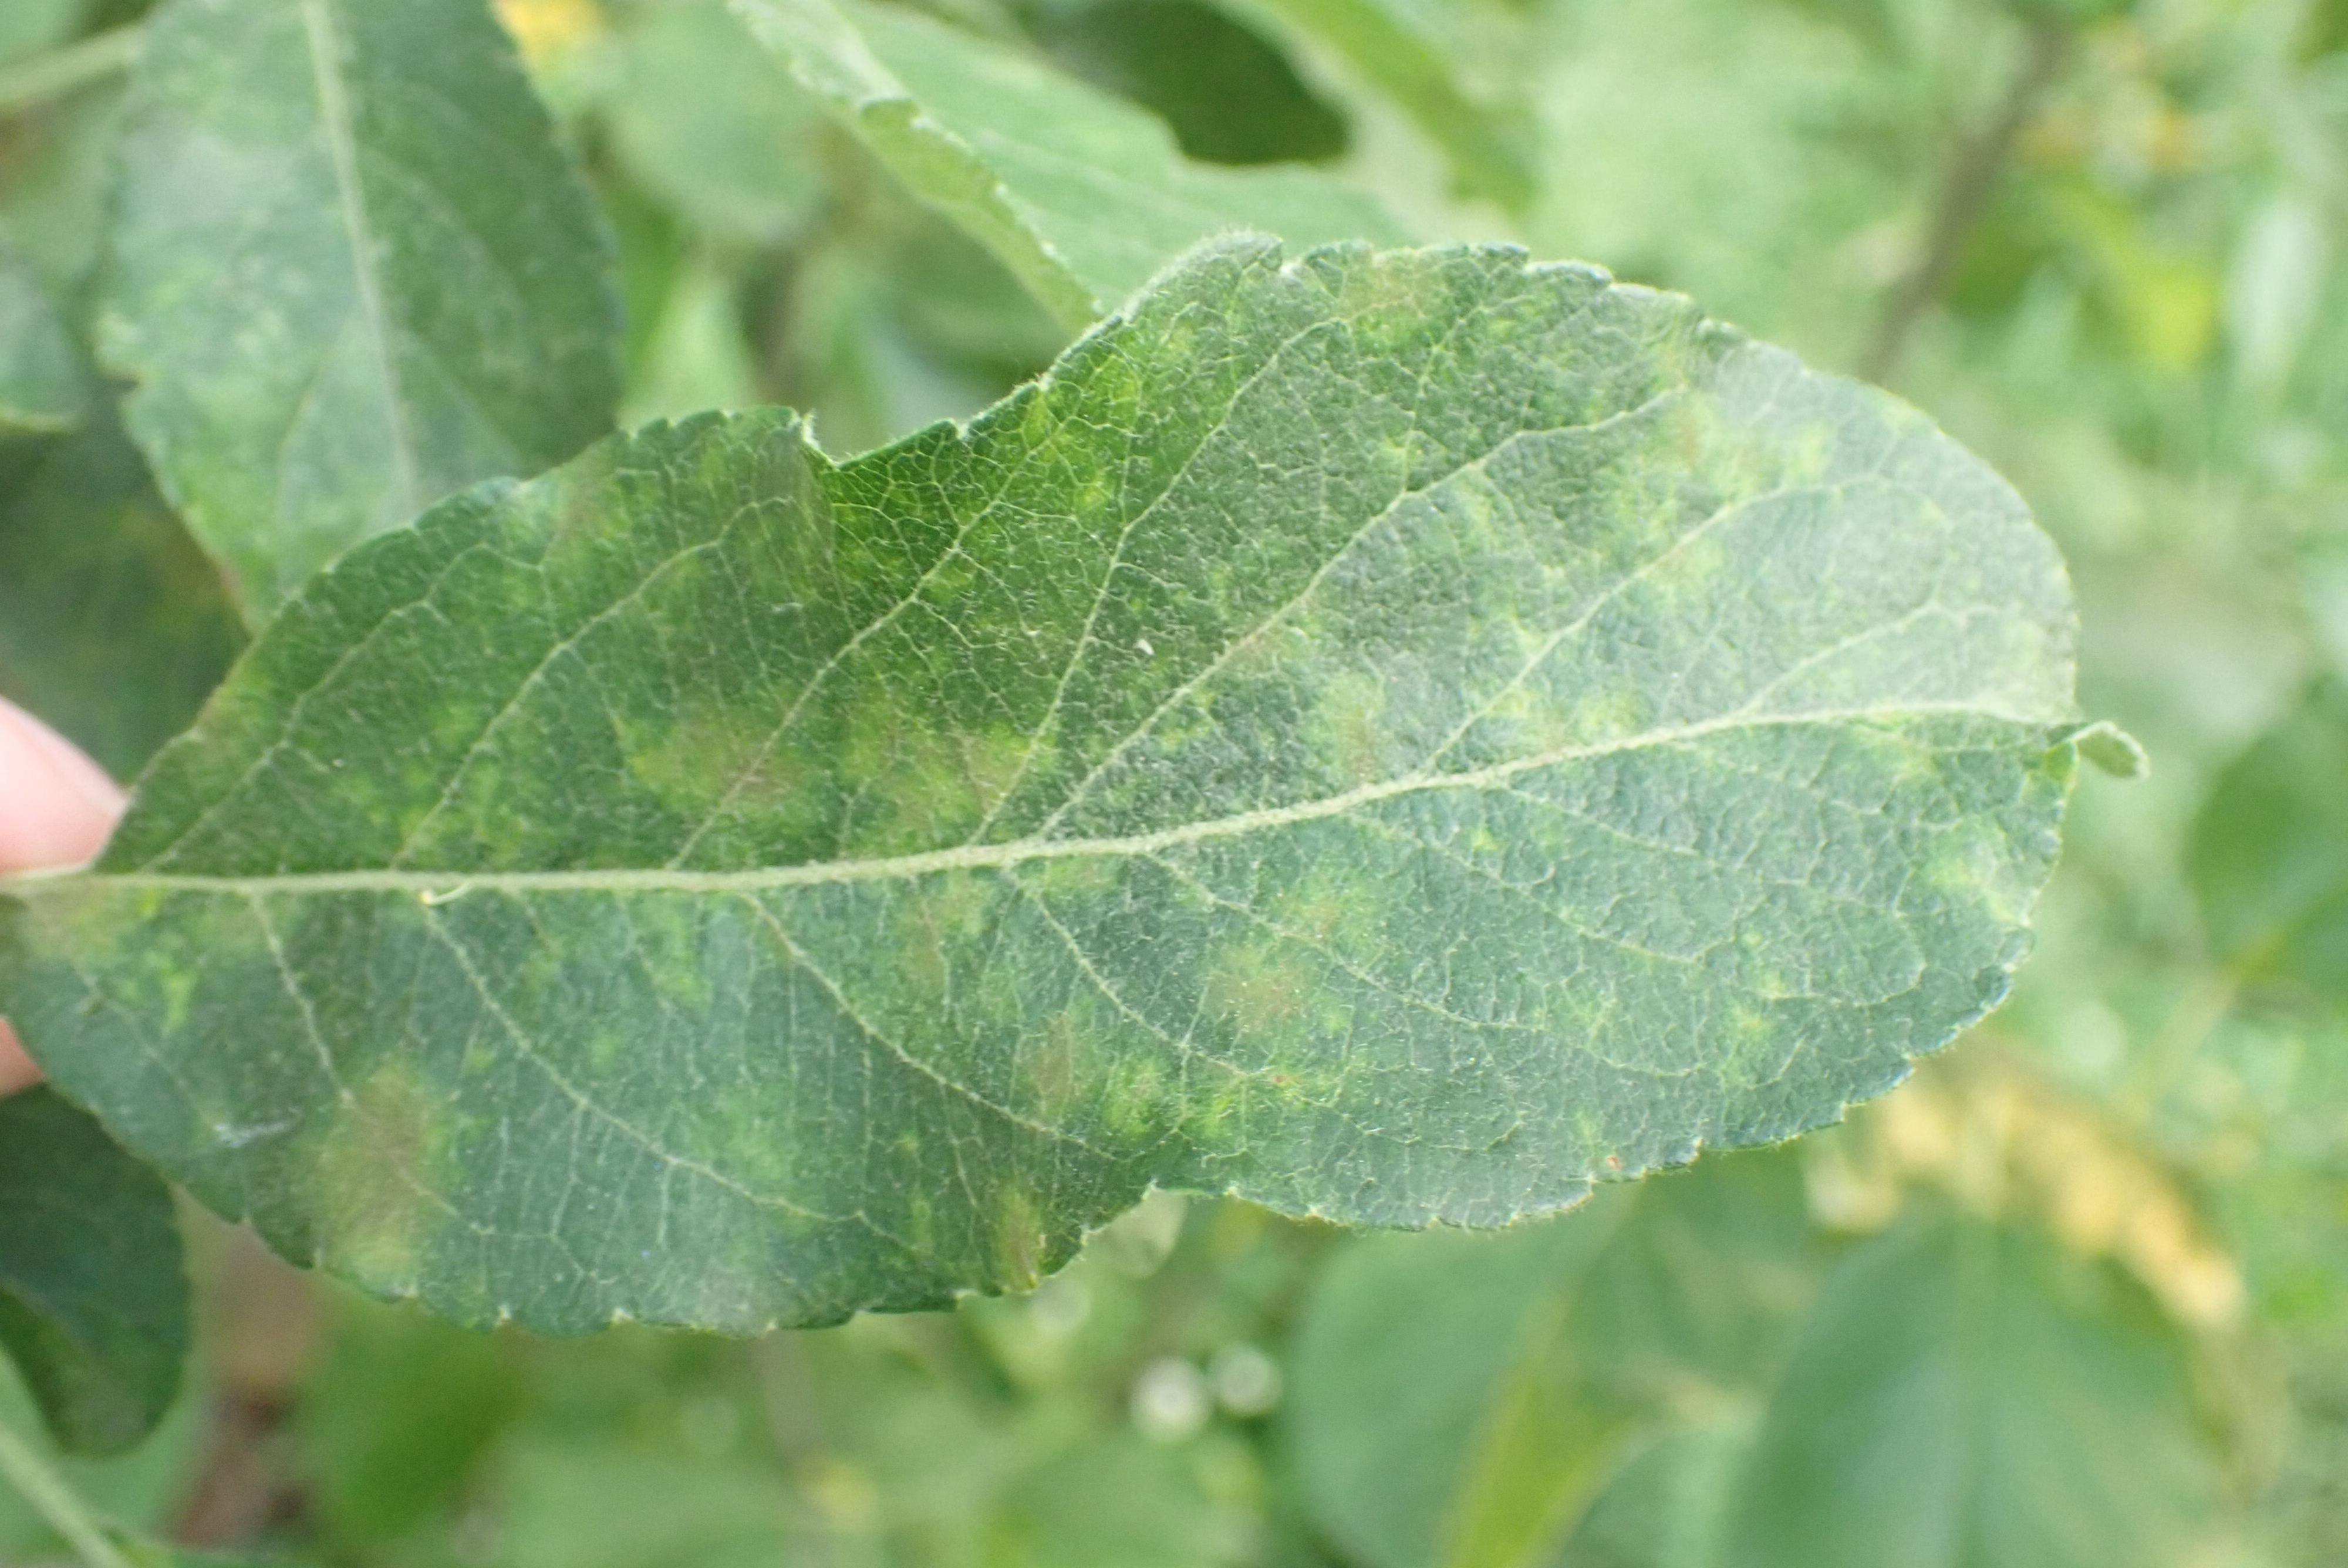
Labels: scab